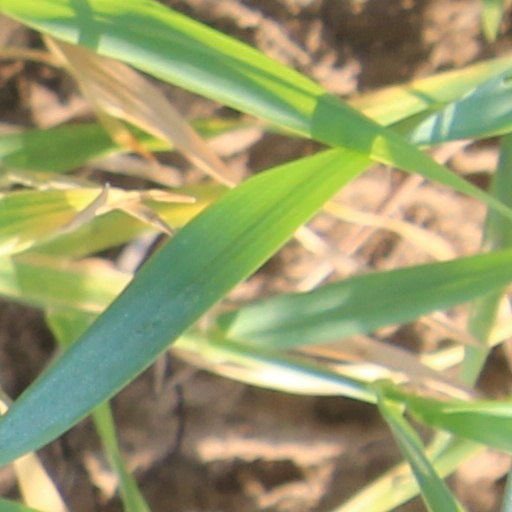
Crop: wheat